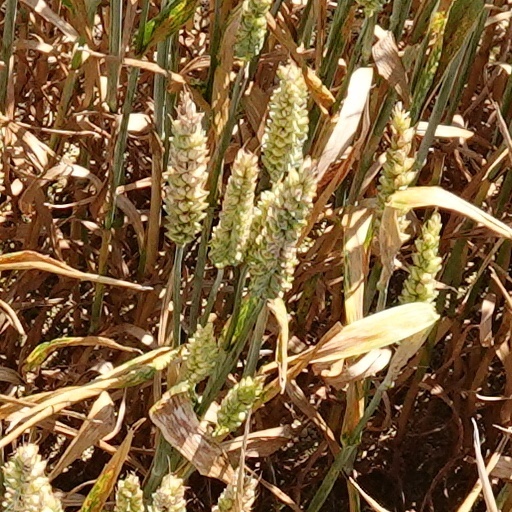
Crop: wheat